Ram pressure

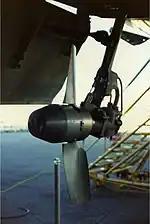
An example of a ram air turbine (RAT). RATs generate power by rotation of the turbine via ram pressure.

The Eulerian form of the Cauchy momentum equation for a fluid is